Tim Dowling

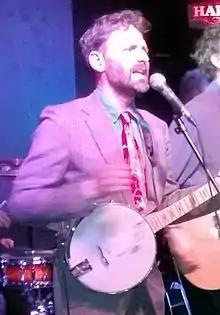
Dowling playing the banjo in the band Police Dog Hogan

Robert Timothy Dowling (born June 1963) is an American journalist and author who writes a weekly column in "The Guardian" about his life with his family in London.